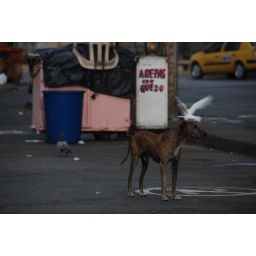
a dog in the dirty streets of Cartagena